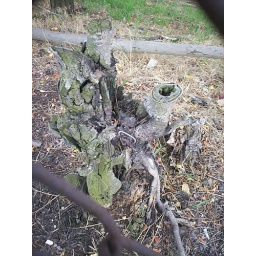
It looks like a piece of fence got stuck in the tree stump.